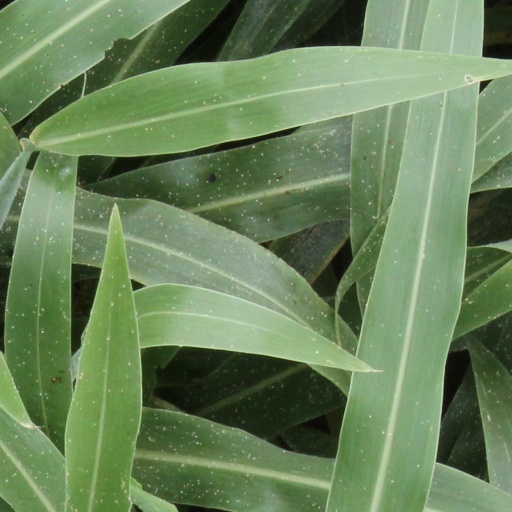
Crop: sorghum